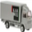
Label: truck